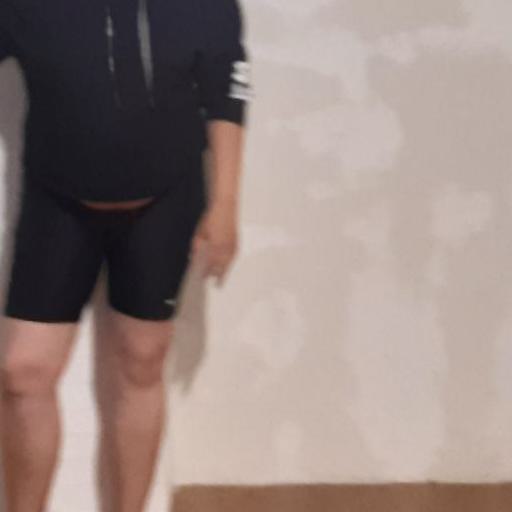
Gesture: no_gesture